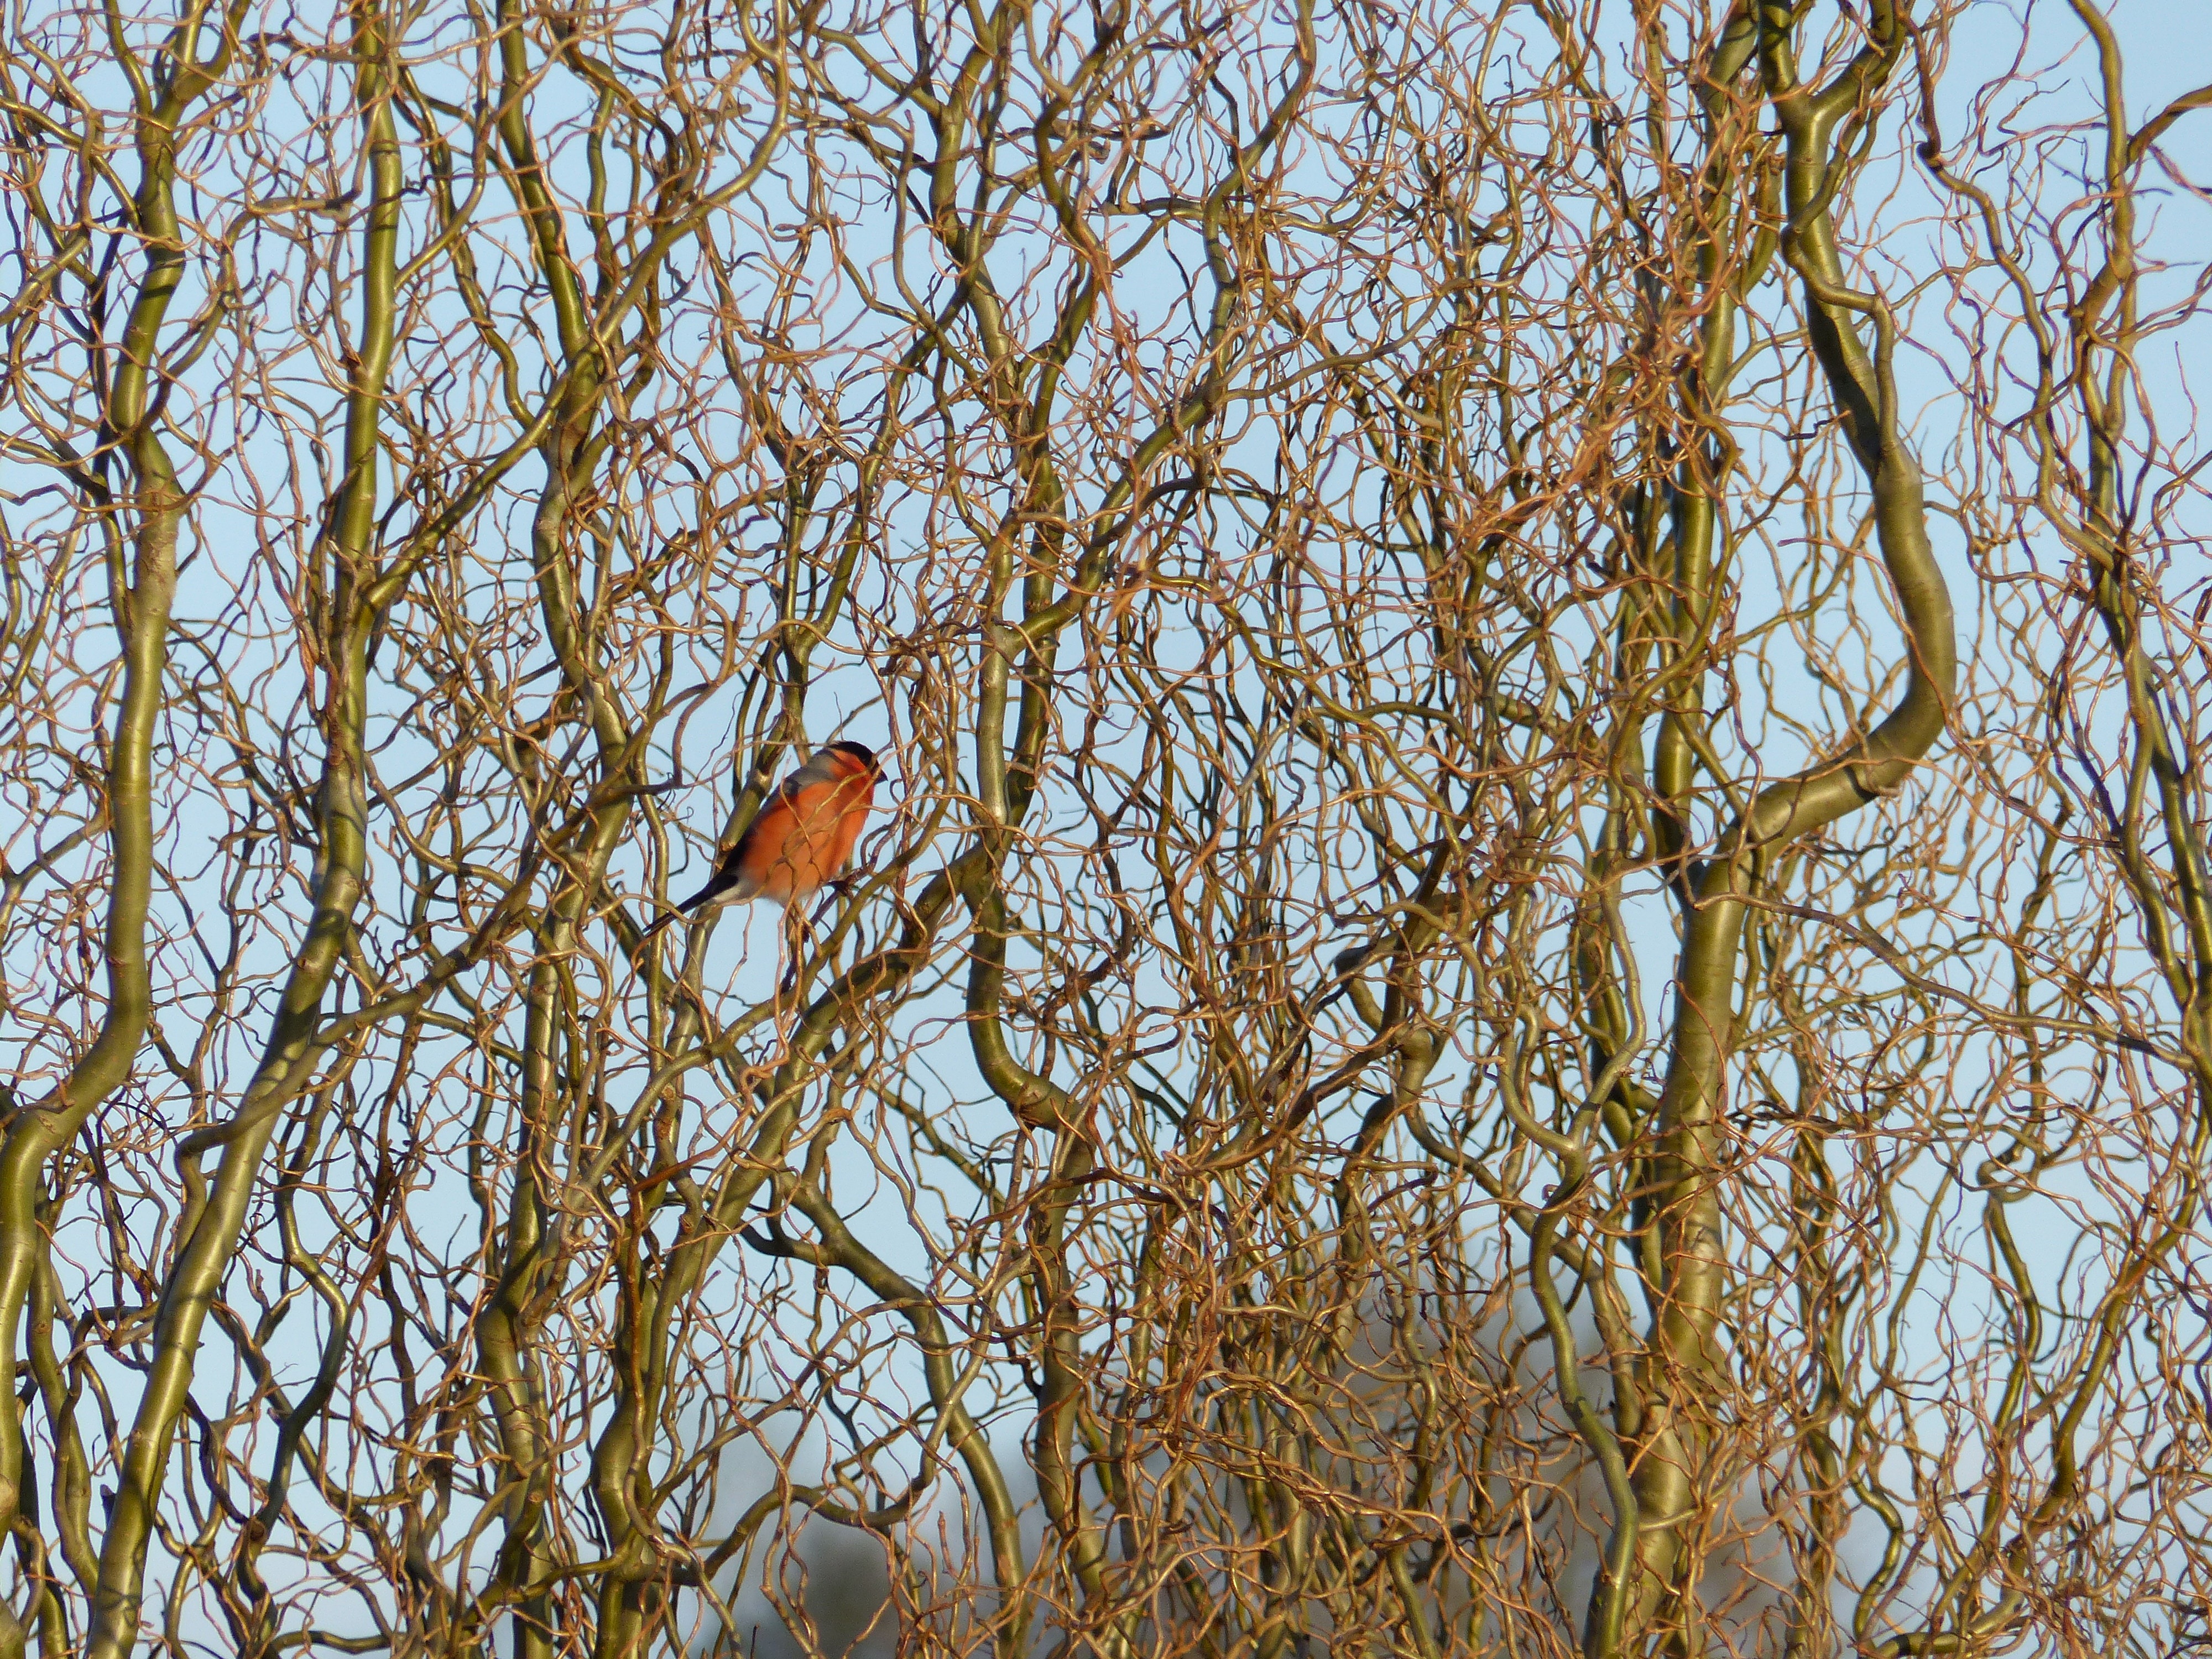
tree, nature, branch, winter, bird, plant, leaf, wildlife, spring, red, autumn, season, fauna, cage, woodland, hedge, woody plant, perching bird